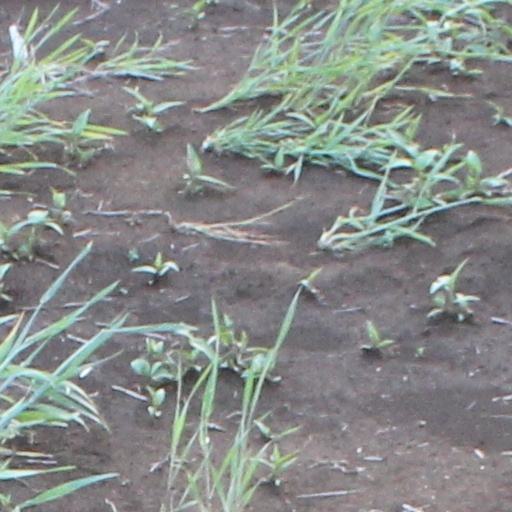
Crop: wheat